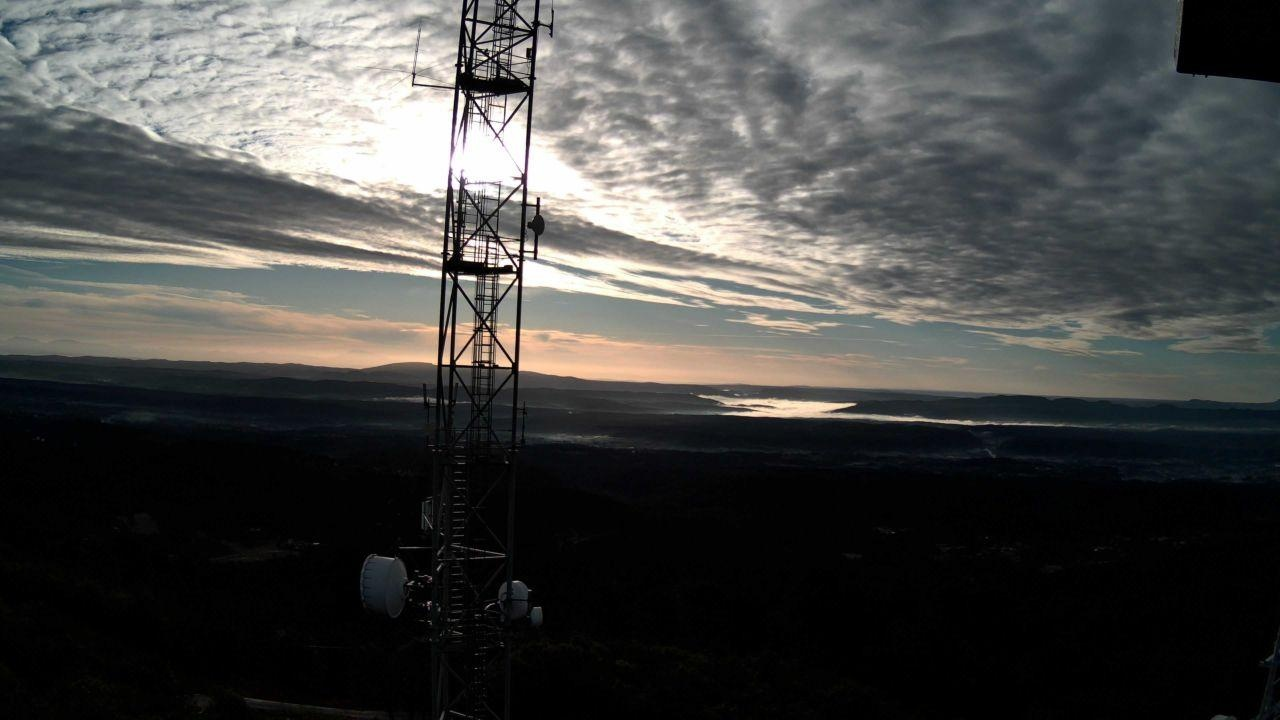
Fire: no
Smoke: no